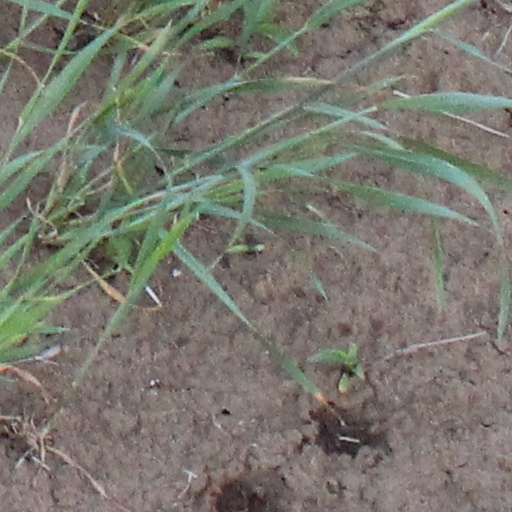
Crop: wheat